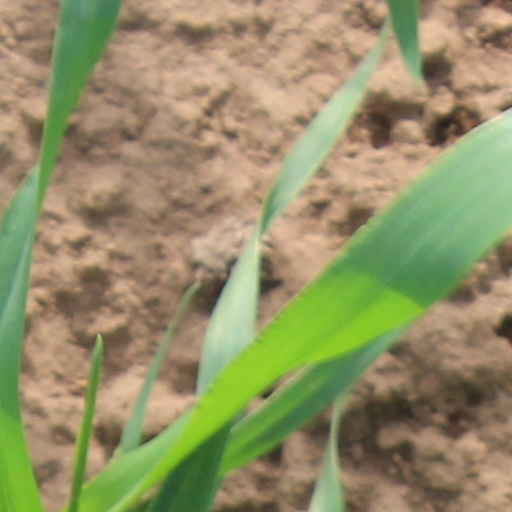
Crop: wheat